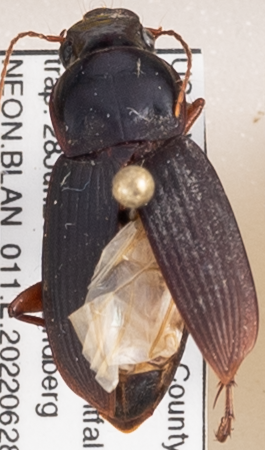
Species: Harpalus protractus
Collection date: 2022-06-28
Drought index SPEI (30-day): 0.17
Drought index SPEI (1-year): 0.142
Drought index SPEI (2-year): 0.51